Livingston station (Staten Island Railway)

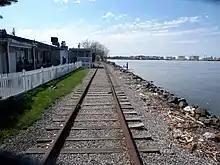
The remaining St. George-bound trackway and the restaurant (left) along the ROW.

The station opened on February 23, 1886 along with the other North Shore stations from St. George west to Elm Park. It sits on land formerly occupied by the mansion of Livingston namesake Anson Livingston, also known as the "Bleak House," which was purchased by the North Shore Railroad in 1886. The town name "Livingston" was coined by SIRT officials. The station was located on a wooden trestle on the shore of the Kill Van Kull on the edge of the island, built with two wooden high-level side platforms. The former mansion was used as the stationhouse, with an overpass between the platforms on the west end of the station. Industrial buildings were located adjacent to the station, including a power plant of the Richmond Light and Railroad Company, which operated a streetcar line along Richmond Terrace parallel to the SIRT until 1934.